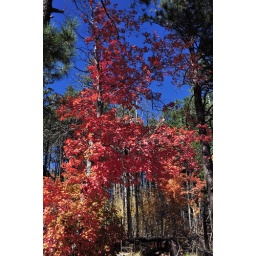
Changing seasons at Mt Lemmon in the Catalina Mountains north of Tucson. The autum colors splashed among the pine trees